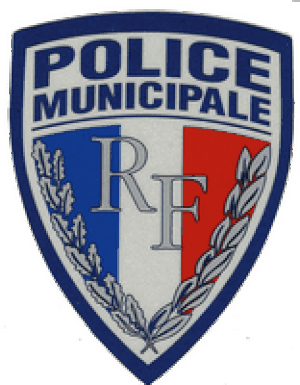
Insigne Police municipale